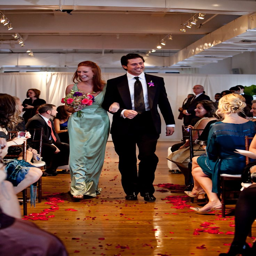
wedding ceremony at the event space